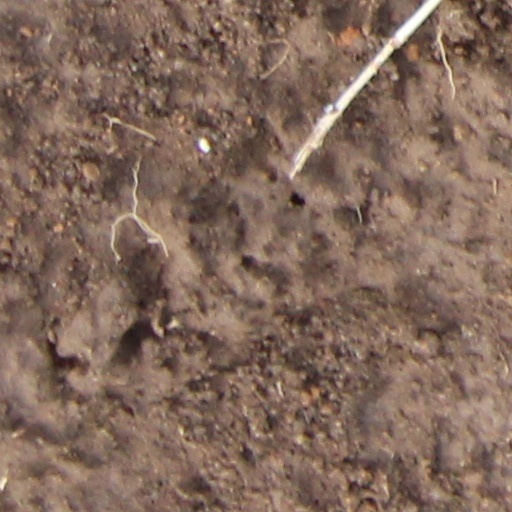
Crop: wheat